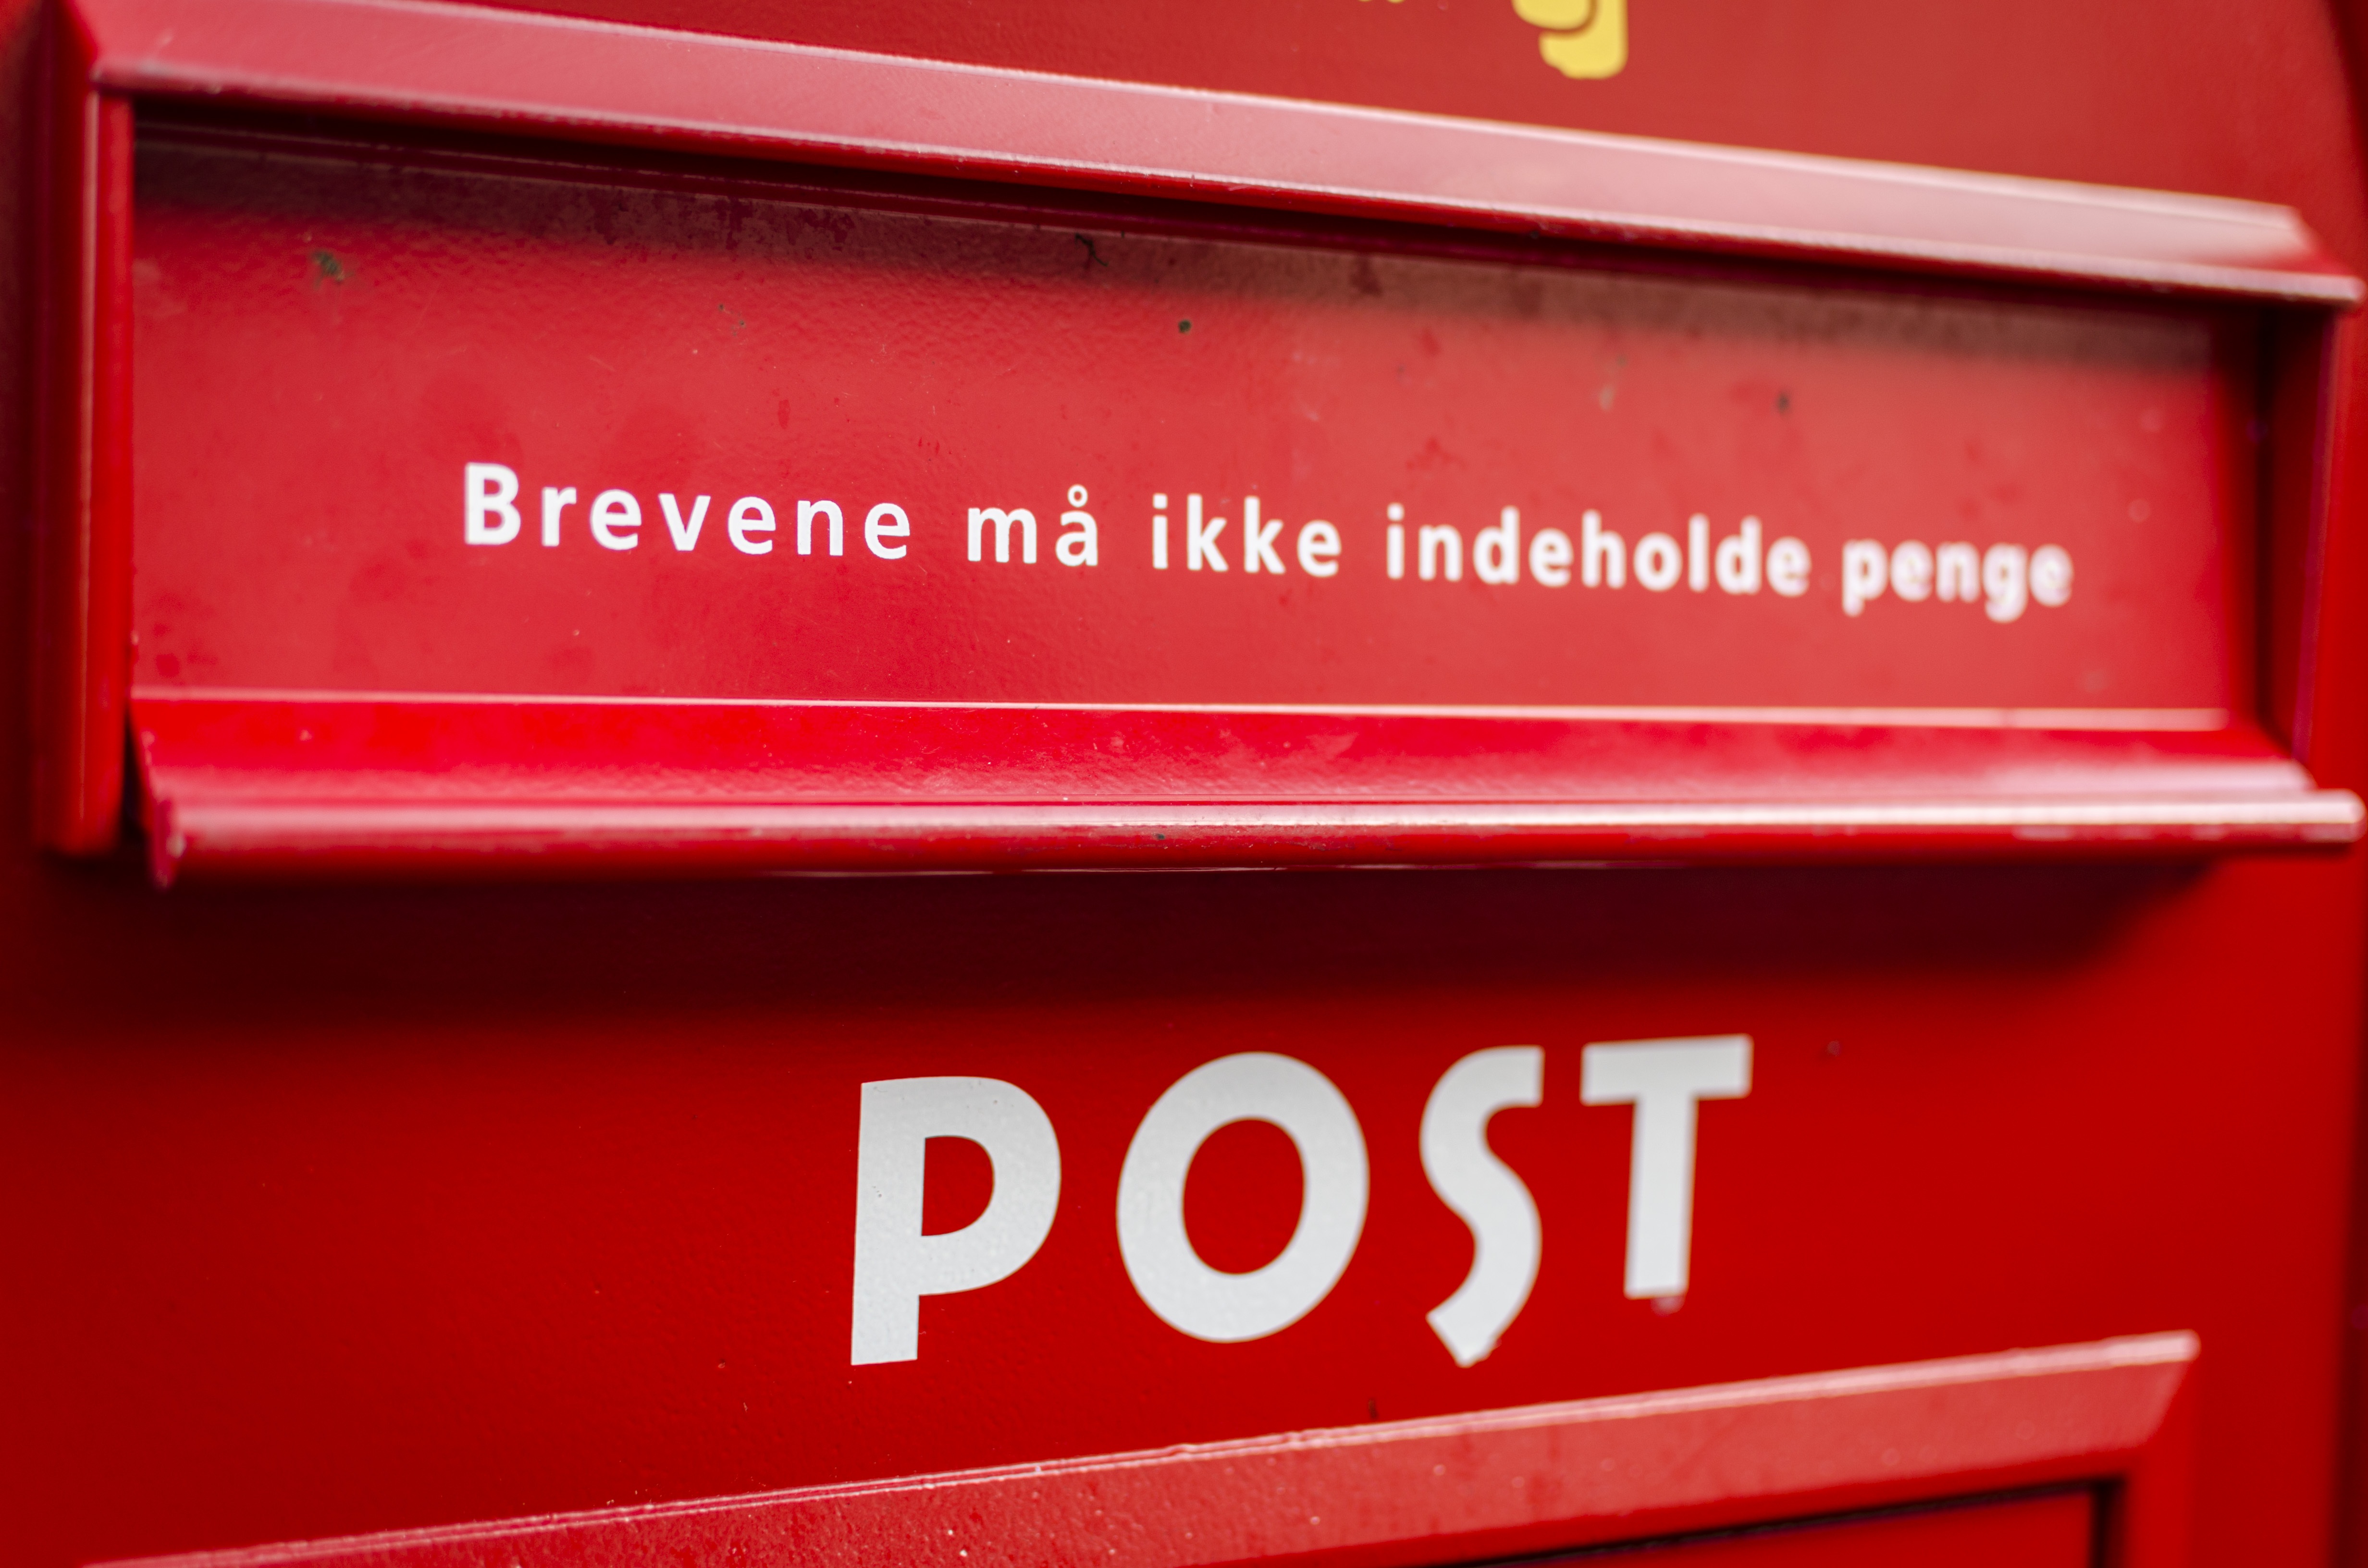
post, number, sign, red, letter, color, mailbox, envelope, mail, postal, postbox, delivery, postage, postman, mailman, automotive exterior, window covering, personal computer hardware, vehicle registration plate